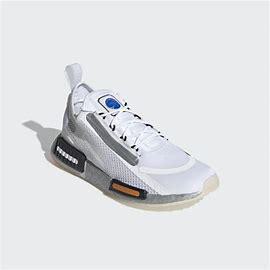
Brand: Adidas
Model: NMD_R1 Spectoo